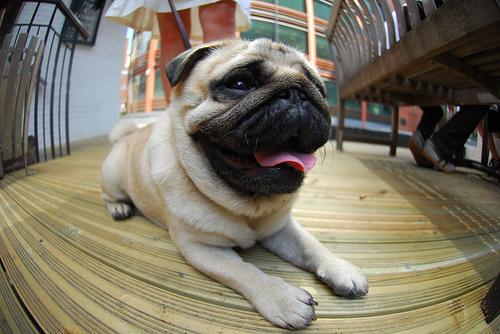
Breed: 798-n000130-pug